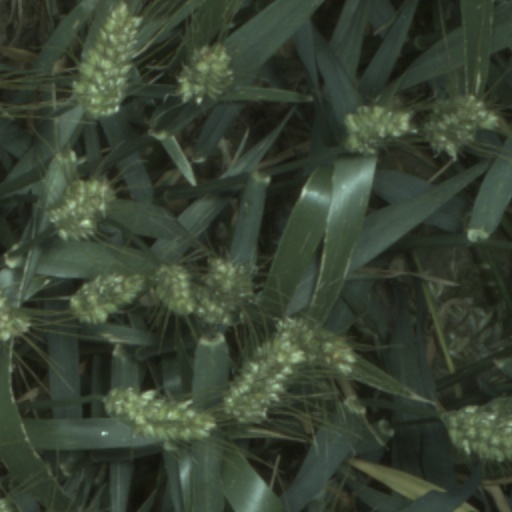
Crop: wheat